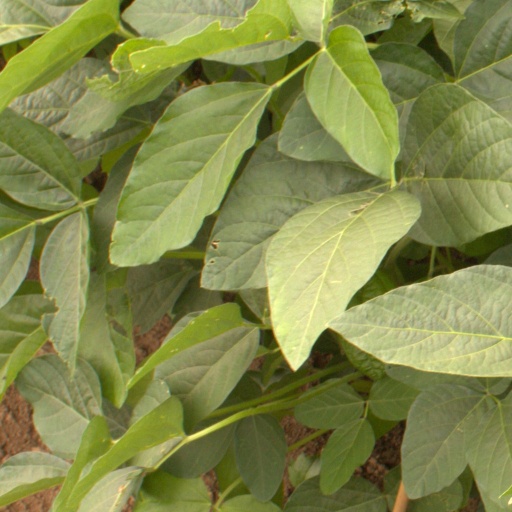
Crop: soybean